Tsugaru-jamisen

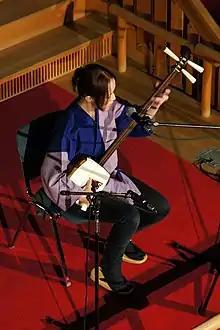
A player

While it is clear that the originated from China through Okinawa in the 16th century CE, the specific developers of are not known with certainty, largely because written records of its development were not kept, nor did the Japanese government formally recognized it. What is known is that originated from a small peninsula due west of present-day Aomori Prefecture called Tsugaru. In addition, some researchers have conjectured the style's origins based on available evidence. Some consensus is that the style was developed by homeless and blind individuals called .